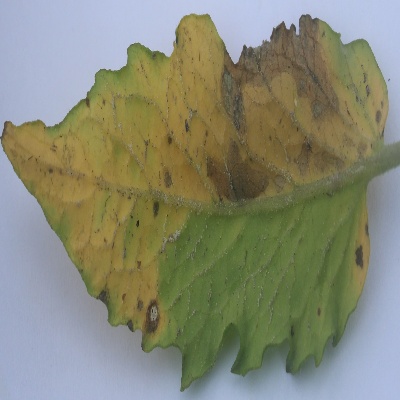
Crop: Tomato
Condition: verticulium wilt